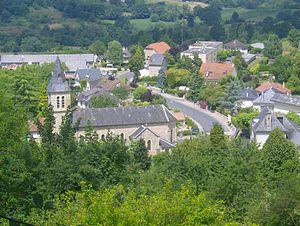
Vue sur l'église d'Ayen à partir d'un chemin montant à la butte d'Ayen
Ayen, Aiént en occitan, est une commune française du département de la Corrèze, dans la région Nouvelle-Aquitaine, en France.